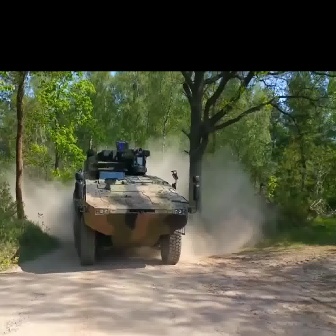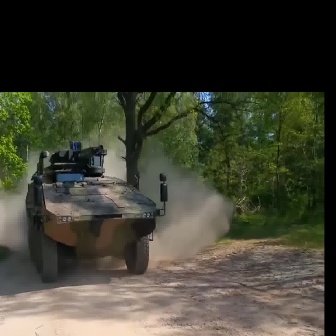
  Please identify the target specified by the bounding box [72,139,199,266] in the first image and locate it in the second image. Return the coordinates in [x_min,y_min,x_max,y_max] format.
Answer: [24,140,167,282]